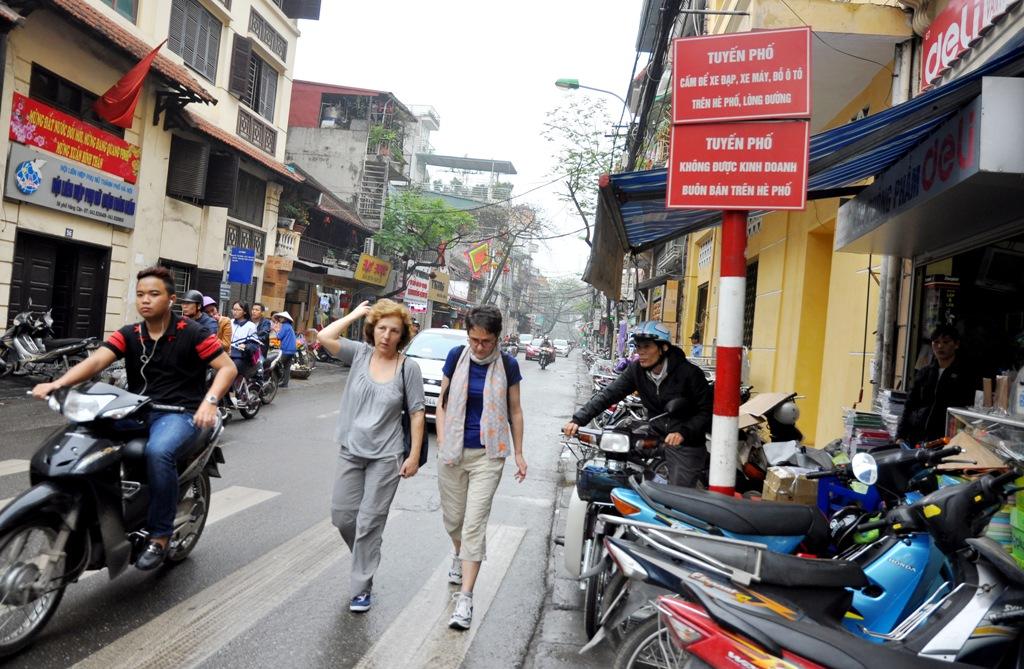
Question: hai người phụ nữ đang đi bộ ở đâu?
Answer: dưới lòng đường